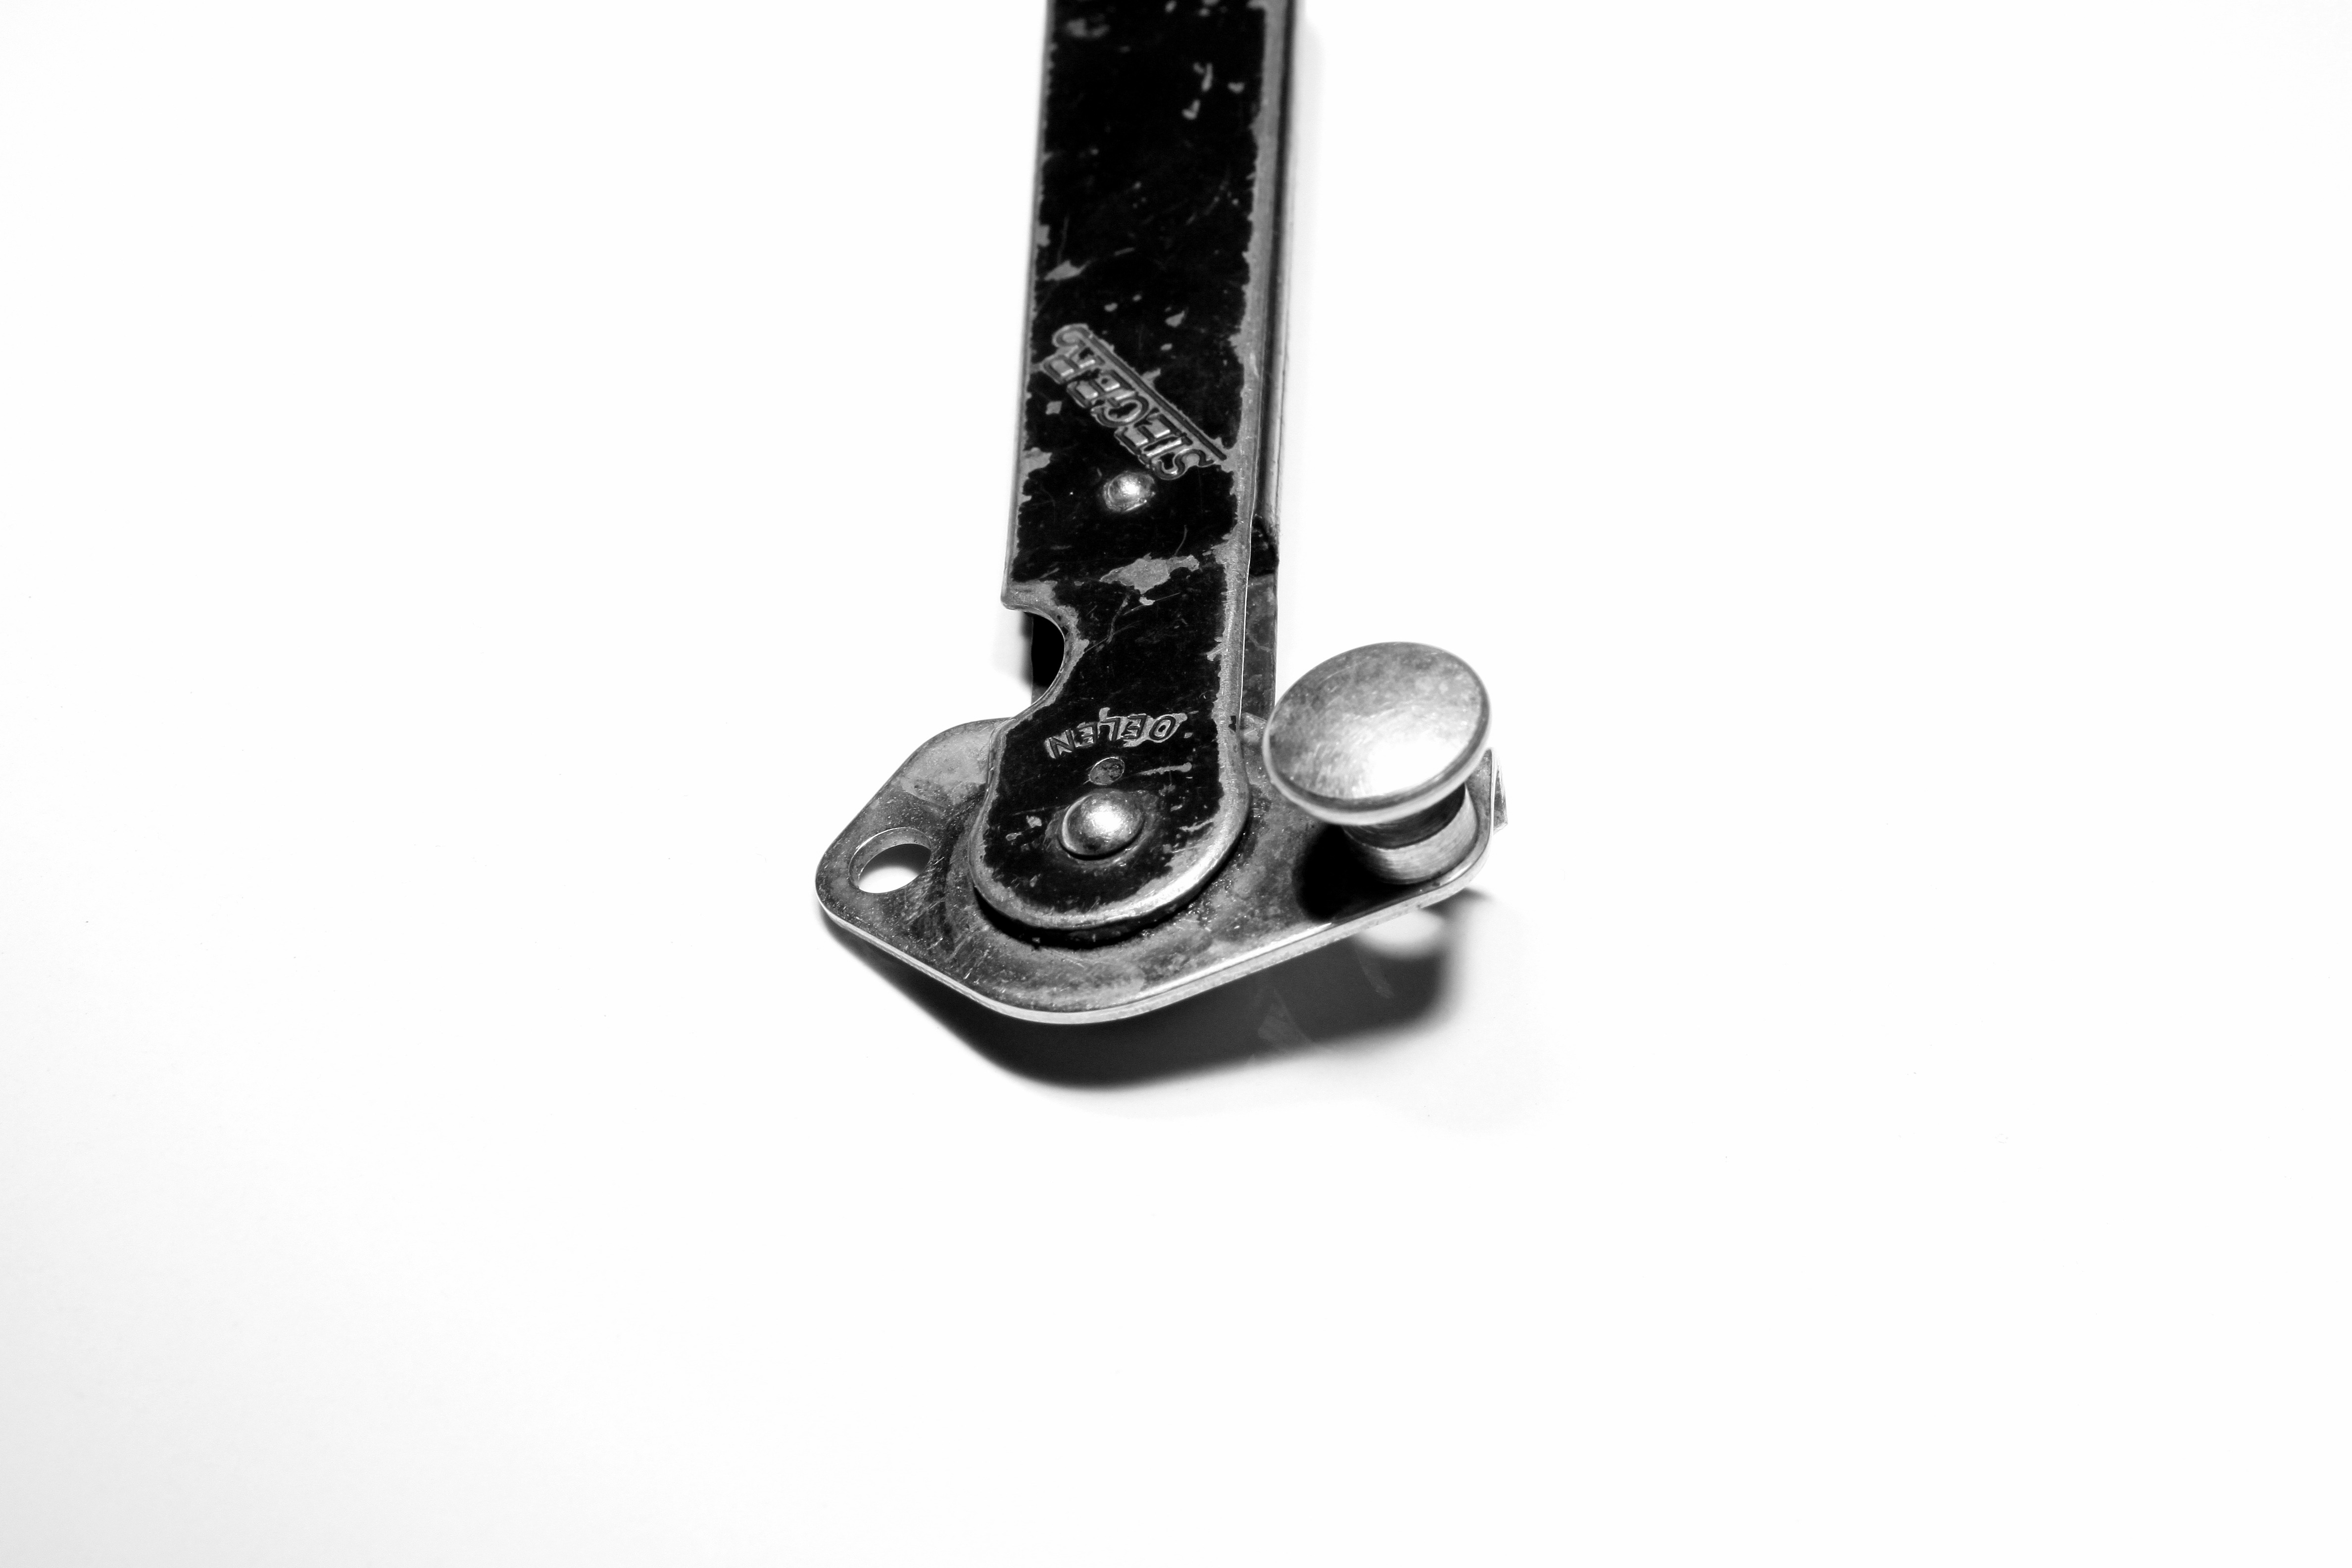
hand, open, vintage, antique, guitar, chain, old, metal, golf club, objects, can, germany, ww2, opener, tin, tins